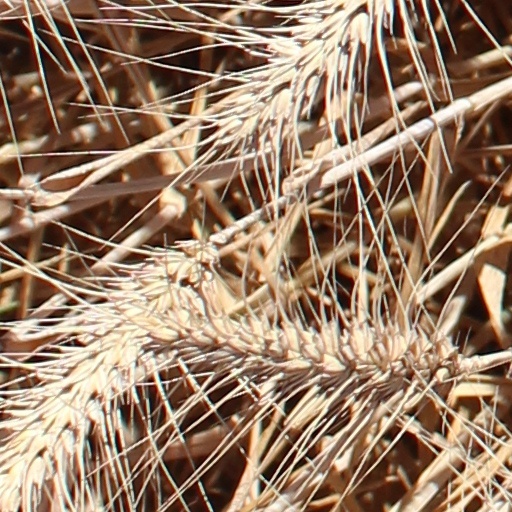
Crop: wheat